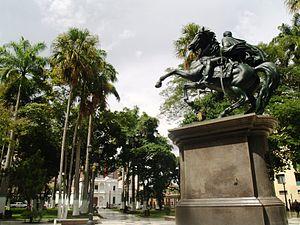
Cette page recense les statues équestres de Simón Bolívar.
Iribarren est l'une des 9 municipalités de l'État de Lara au Venezuela. Son chef-lieu est Barquisimeto, capitale de l'État. En 2011, la population s'élève à 996 230 habitants.